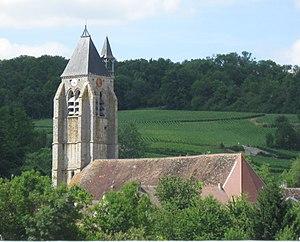
Église Saint-Jacques-le-Majeur de Villenauxe-la-Grande. (Aube, région Champagne-Ardenne)
Cet article recense les monuments historiques de l'Aube, en France.
Villenauxe-la-Grande est une commune française, située dans le département de l'Aube en région Grand Est.